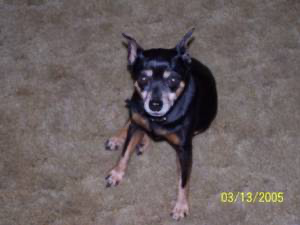
Animal: dog
Breed: miniature pinscher